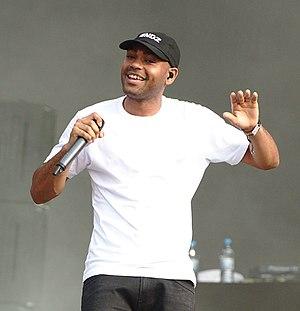
Kano, de son vrai nom Kane Brett Robinson, est un rappeur, parolier et producteur de musique britannique d'origine jamaïcaine. Il fait partie du N.A.S.T.Y. Crew.